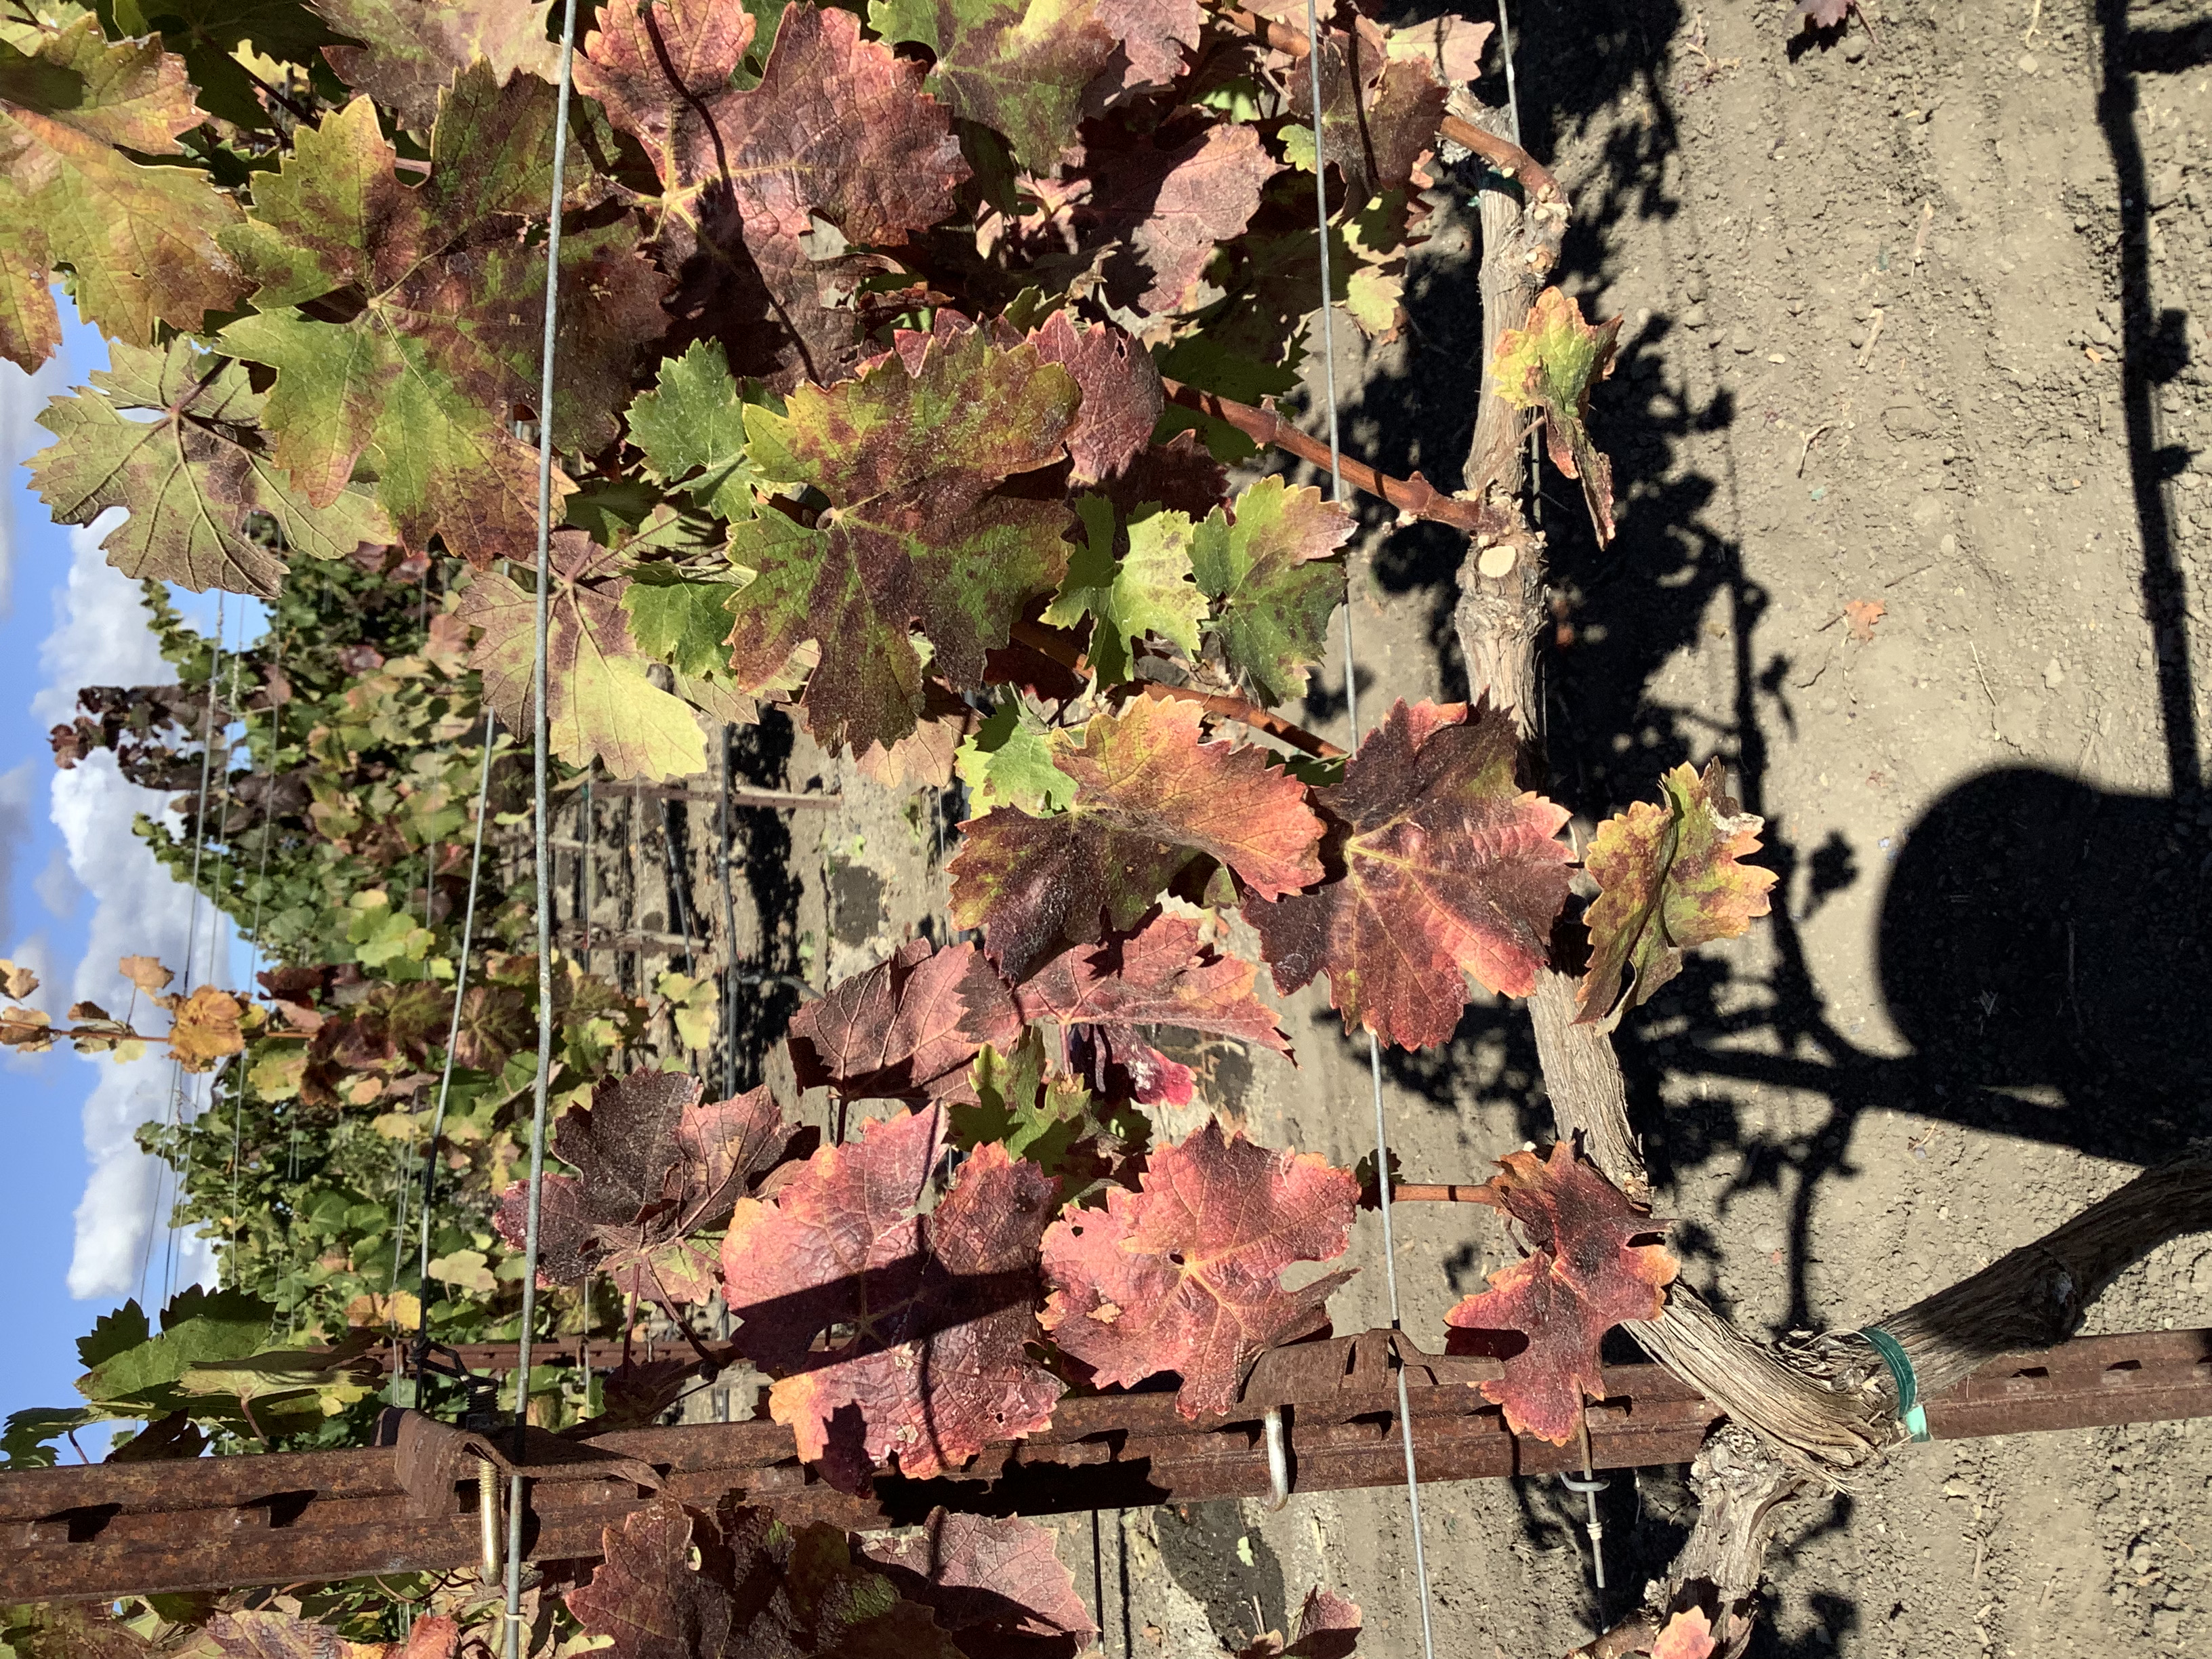
Label: Red Blotch